List of legendary creatures in Hindu mythology

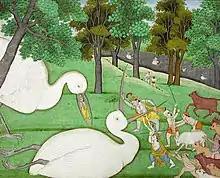
The death of Bakasura the crane (6124594523)

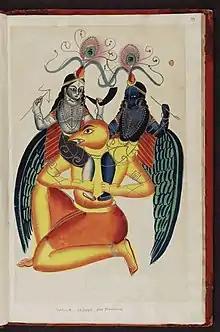
Garuda (Vishnu's bird mount) with Krishna and Balarama.

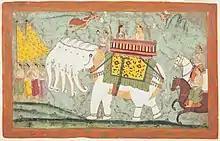
Indradeva on Airavata

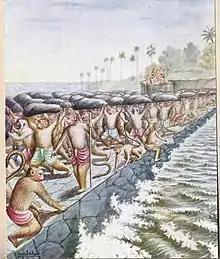
Vanaras Building a Bridge to the Mythical Kingdom of Lanka

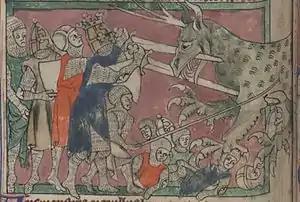
Macedonians are attacked by Odontotyrannos in India

The Garuda is a large bird-like creature, or humanoid bird. Garuda is the mount (vahana) of the Lord Vishnu. According to the Mahabharata, Garuda had six sons from whom were descended the race of birds.